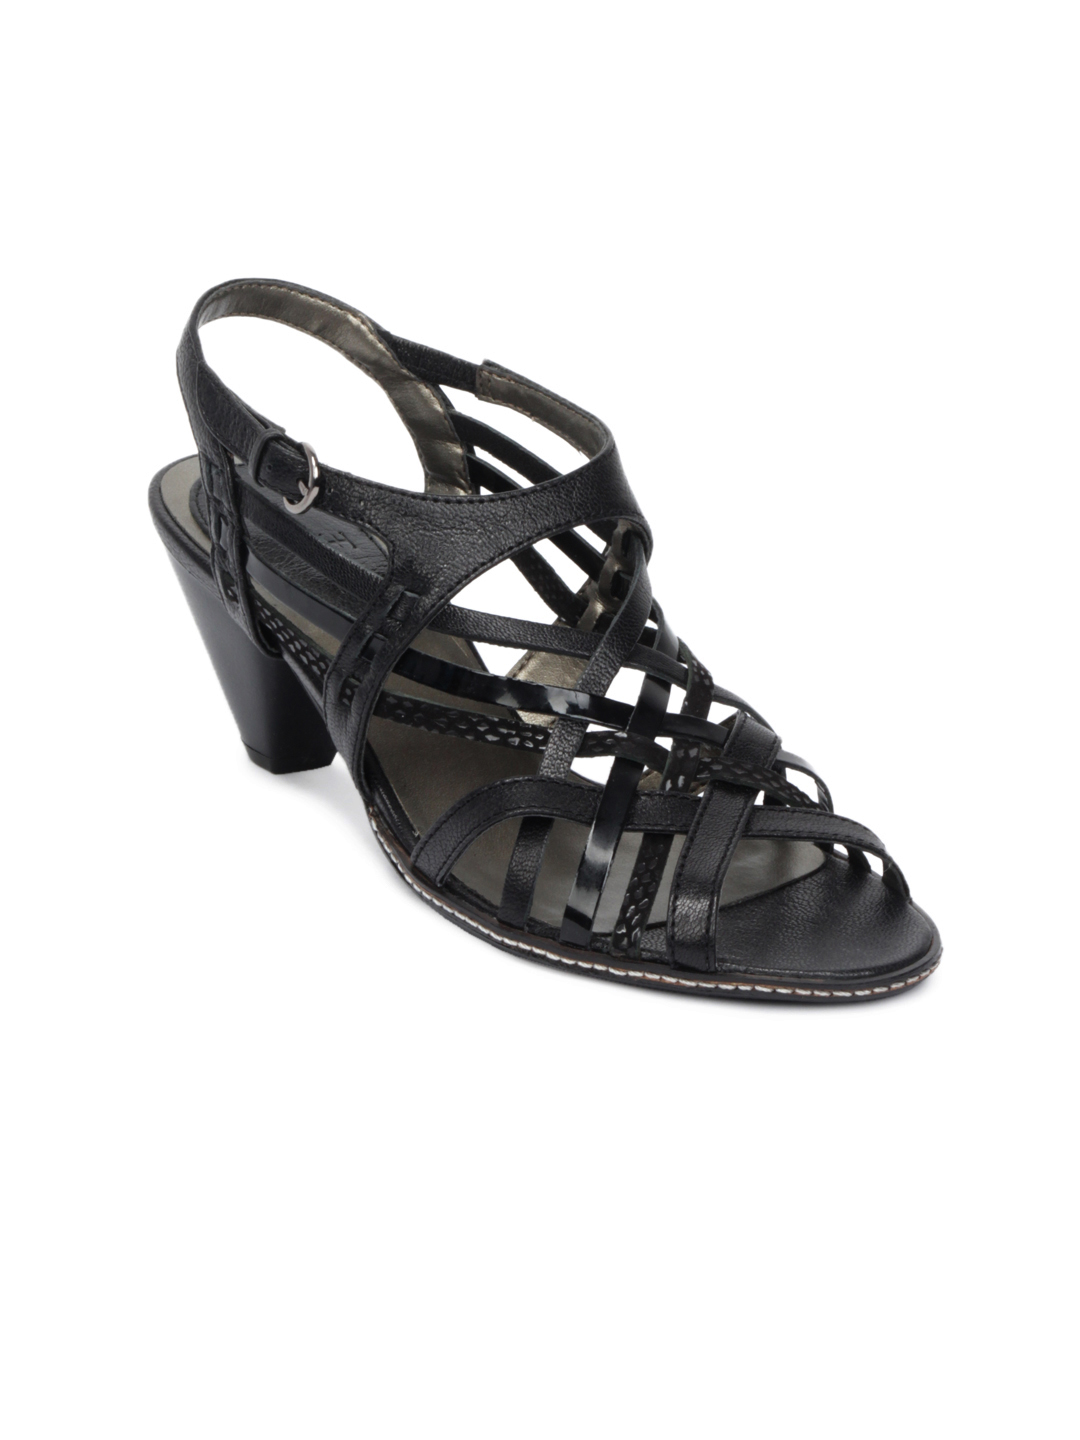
Enroute Women Black Heels
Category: Footwear / Shoes / Heels
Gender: Women
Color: Black
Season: Summer 2012
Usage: Casual